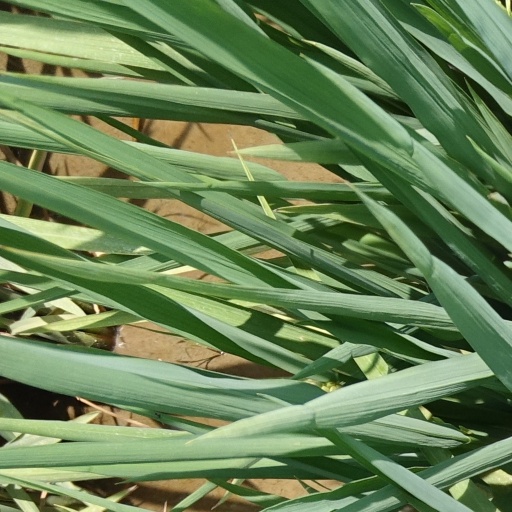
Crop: rice